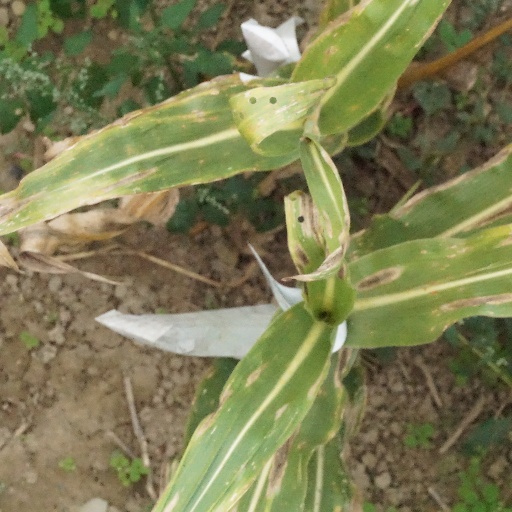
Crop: maize; corn